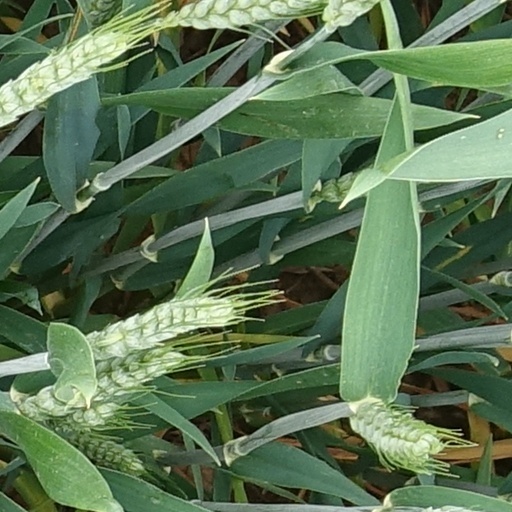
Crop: wheat